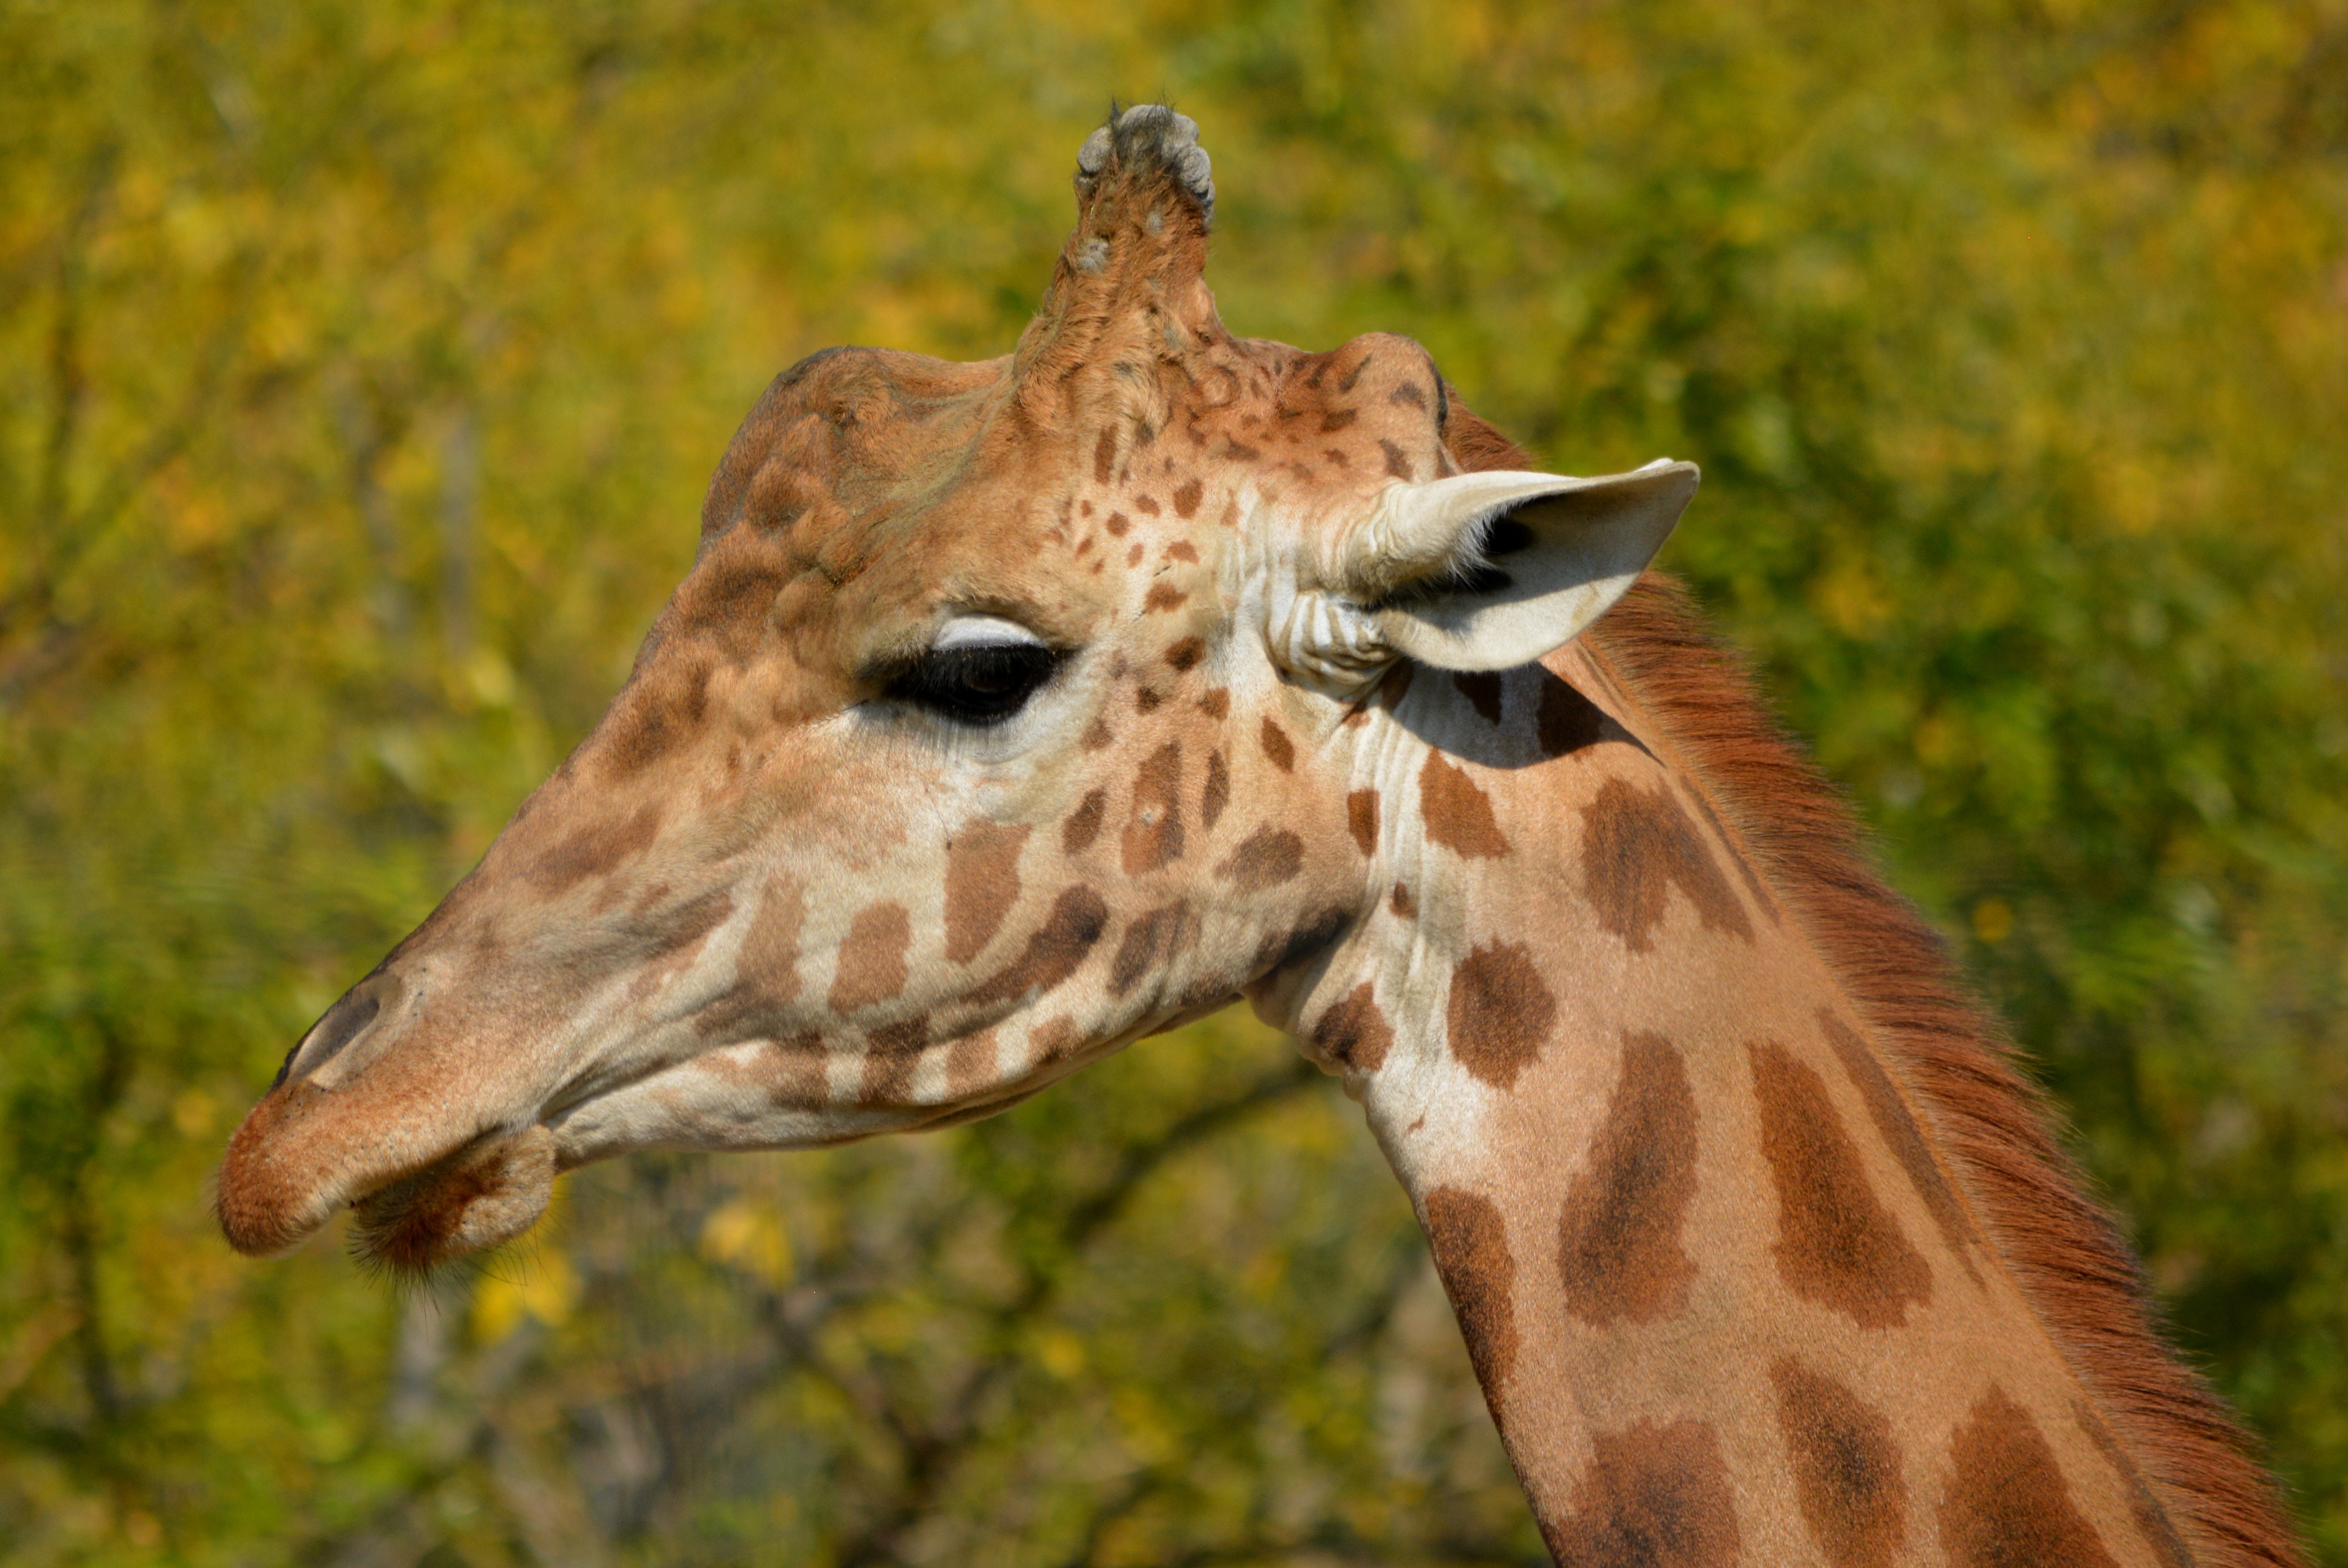
animal, wildlife, mammal, fauna, savanna, giraffe, grassland, vertebrate, safari, giraffidae